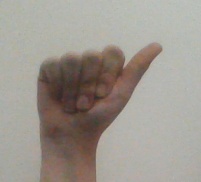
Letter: dhad